Kini Kapahu Wilson

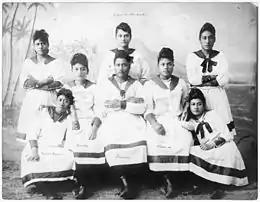
Kini Kapahu ("standing center") with other members of Queen Liliuokalani's "Hui Lei Mamo" Singing Girls, 1894

Following the King's death in 1891, Kini learned Hawaiian dance from Kauaʻians Kapaona and Namakeʻelua. She learned the sacred, traditional forms "hula pahu" and "hula ālaʻapapa". In 1893, she toured the United States, performing in San Francisco, in Portland, Oregon, and at the World's Columbian Exposition in Chicago. The following year she toured Europe, performing in Paris at the Folies Bergère, in Germany for Kaiser Wilhelm II and in Russia for Tsar Nicholas II. She returned to Chicago in 1895.